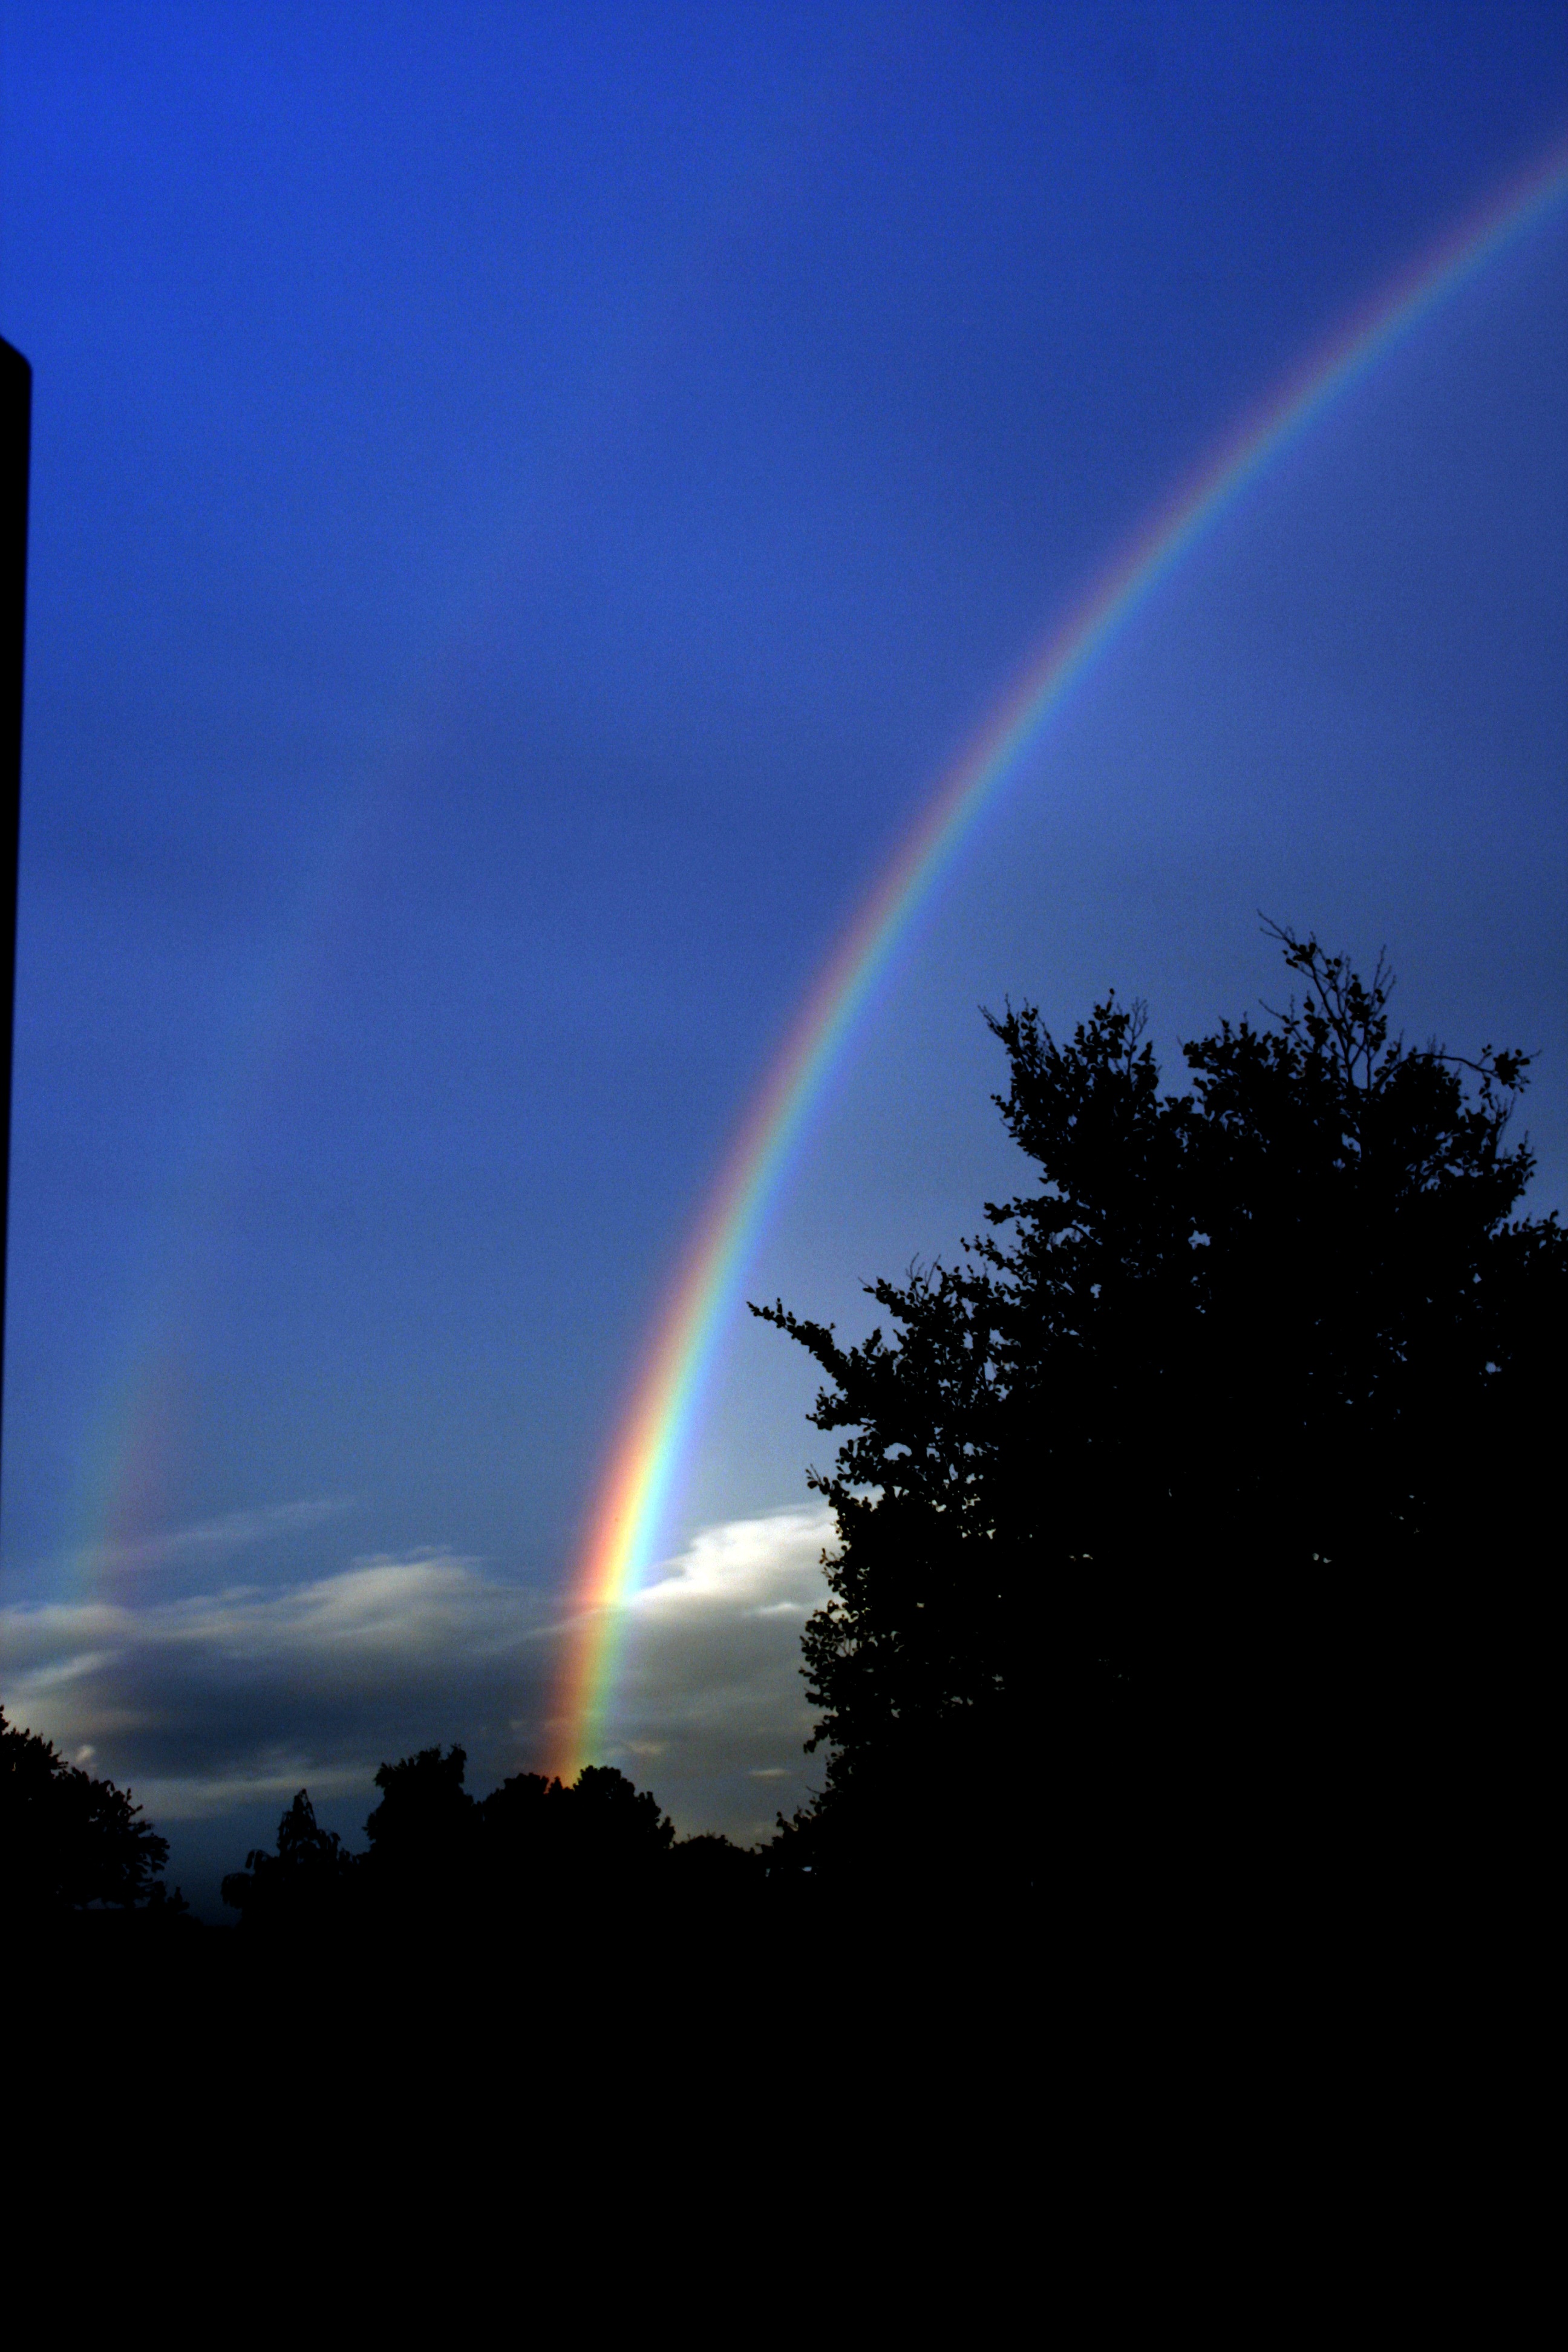
tree, light, cloud, sky, night, sunlight, atmosphere, dusk, rainbow, meteorological phenomenon, atmosphere of earth